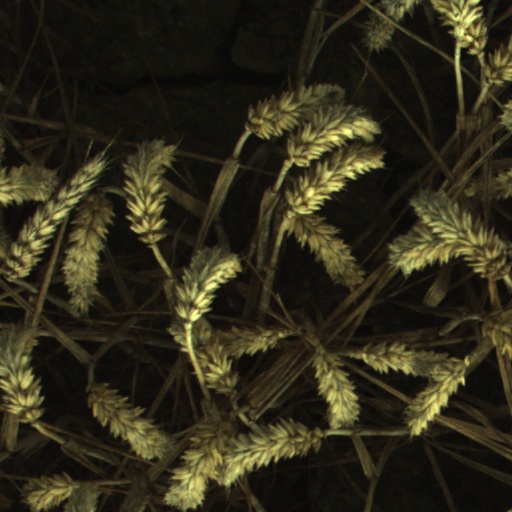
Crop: wheat